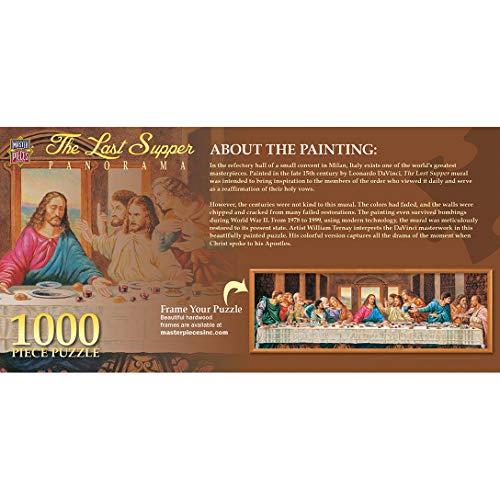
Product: MasterPieces Inspirational Jigsaw Puzzle, The Last Supper Panorama, Featuring Art by William T. Ternay, 1000 Pieces
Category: Toys & Games | Puzzles | Jigsaw Puzzles
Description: Traditional Last Supper puzzle.
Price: $16.99
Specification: ProductDimensions:8x15.8x2inches|ItemWeight:15.8ounces|ShippingWeight:1.5pounds(Viewshippingratesandpolicies)|DomesticShipping:ItemcanbeshippedwithinU.S.|InternationalShipping:ThisitemcanbeshippedtoselectcountriesoutsideoftheU.S.LearnMore|ASIN:B00B76QHDU|Itemmodelnumber:71372|Manufacturerrecommendedage:11-13years